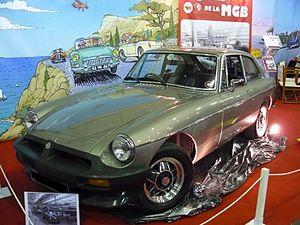
Reims 2012
La MGB, est une automobile de la marque MG fabriquée de 1962 à 1980 et déclinée en quatre versions successives : MK1, MK2, MK3 et MK4. Elle est souvent considérée comme l'archétype du roadster à l'anglaise. Elle a aussi été produite avec une carrosserie de type « coupé » : la MGB GT.